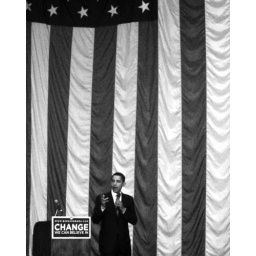
A different view in black & white